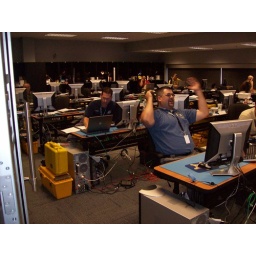
Our classroom. I sit behind the guy in the dark blue shirt